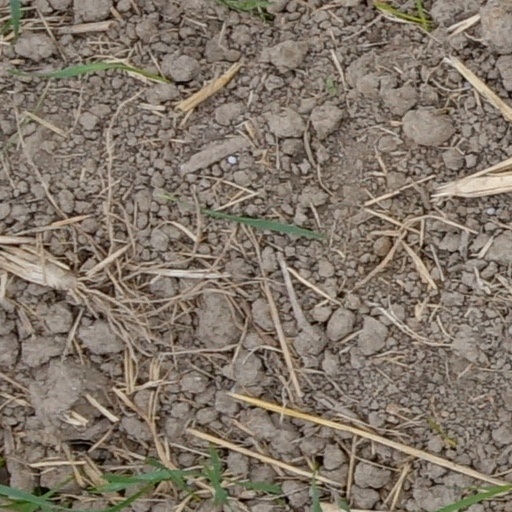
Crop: wheat